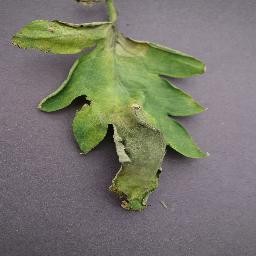
Label: Tomato___Late_blight